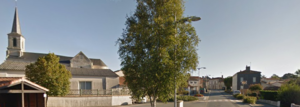
Paysage d'Yzernay
Yzernay est une commune française située dans le département de Maine-et-Loire, en région Pays de la Loire.